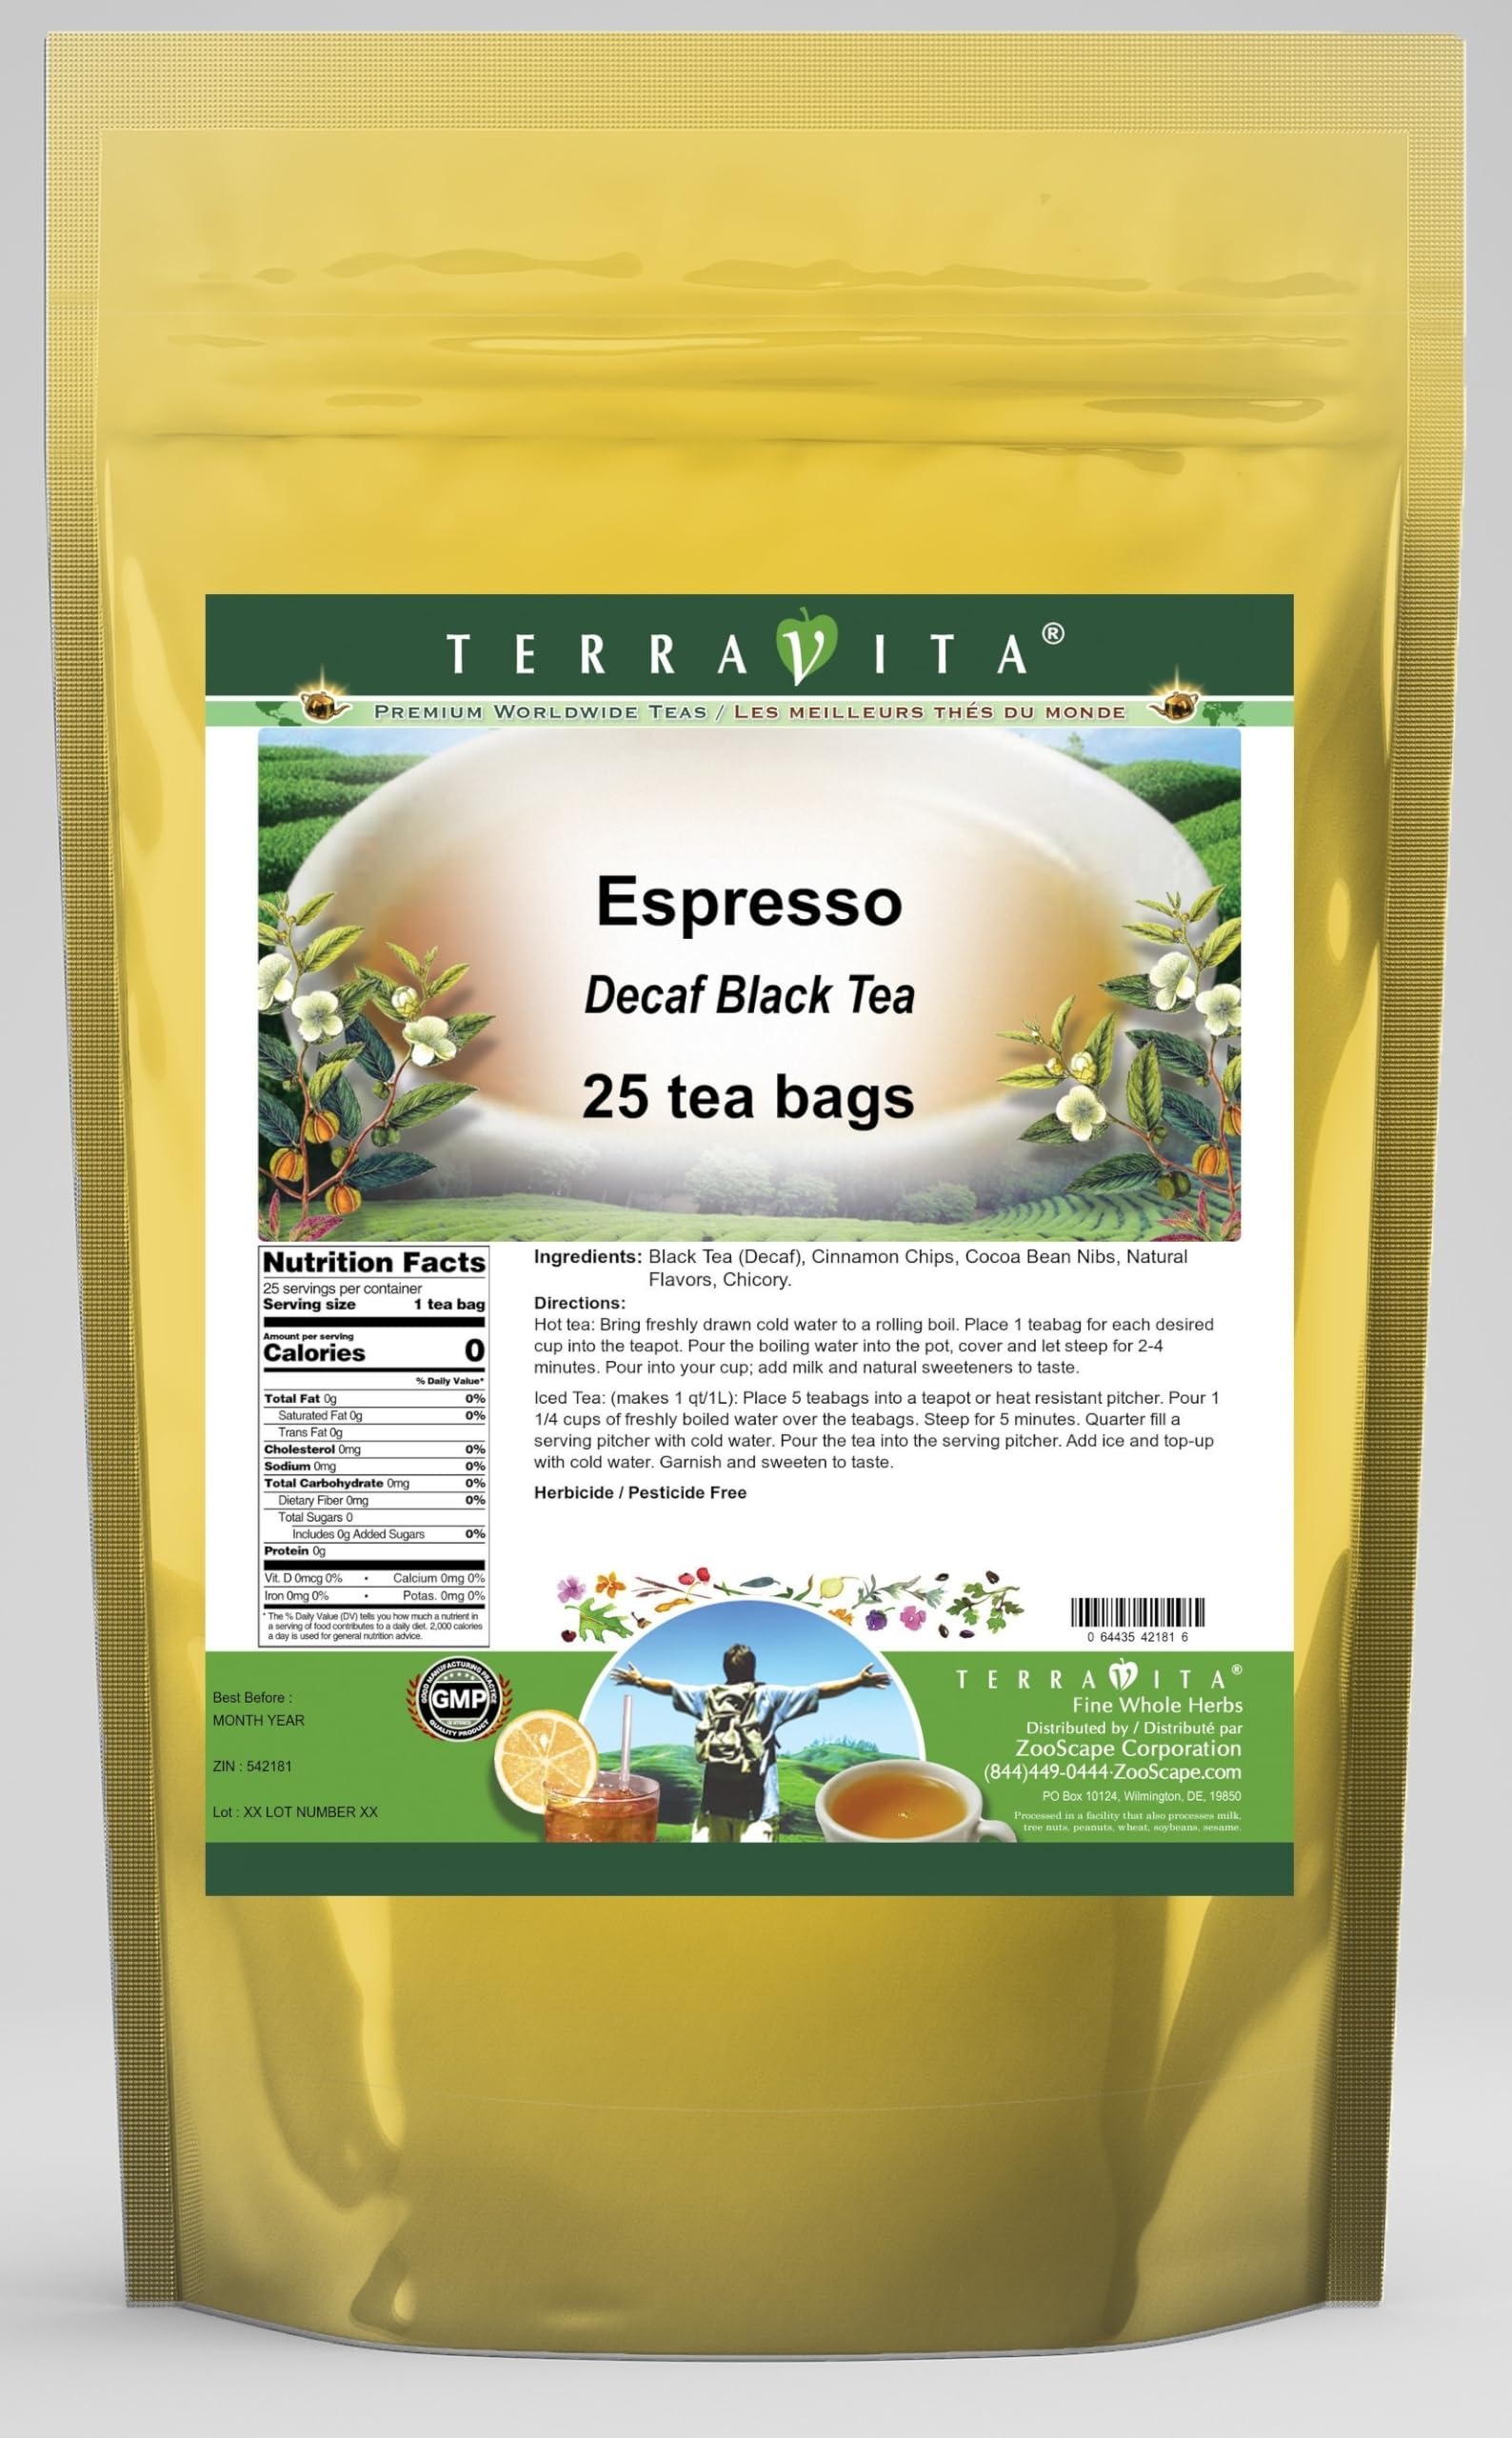
Item Name: Espresso Decaf Black Tea (25 tea bags, ZIN: 542181)
Bullet Point 1: Our Espresso Decaf Black Tea is a wonderful flavored decaffeinated Black tea with Chicory Root (Roasted), Cinnamon Chips and Cocoa Nibs. You will enjoy the simple and elegant Espresso taste! - Ingredients: Decaf Black tea, Chicory Root (Roasted), Cinnamon Chips, Cocoa Nibs and Natural Espresso Flavor.
Bullet Point 2: No fillers.
Bullet Point 3: Manufacturer: TerraVita
Bullet Point 4: Size: 25 tea bags
Bullet Point 5: Black Tea Bags - Packed in a convenient upright pouch!
Product Description: Our Espresso Decaf Black Tea is a wonderful flavored decaffeinated Black tea with Chicory Root (Roasted), Cinnamon Chips and Cocoa Nibs. You will enjoy the simple and elegant Espresso taste! - Ingredients: Decaf Black tea, Chicory Root (Roasted), Cinnamon Chips, Cocoa Nibs and Natural Espresso Flavor. - Hot tea brewing method: Bring freshly drawn cold water to a rolling boil. Place 1 teabag for each desired cup into the teapot. Pour the boiling water into the pot, cover and let steep for 2-4 minutes. Pour into your cup; add milk and natural sweeteners to taste. - Iced tea brewing method: (to make 1 liter/quart): Place 5 teabags into a teapot or heat resistant pitcher. Pour 1 1/4 cups of freshly boiled water over the teabags. Steep for 5 minutes. Quarter fill a serving pitcher with cold water. Pour the tea into the serving pitcher. Add ice and top-up with cold water. Garnish and sweeten to taste. - TerraVita is an exclusive line of premium-quality, natural source products that use only the finest, purest and most potent ingredients found around the world. TerraVita is hallmarked by the highest possible standards of purity, potency, stability and freshness. All of our products are prepared with the highest elements of quality control, from raw materials through the entire manufacturing process, up to and including the moment that the bottles or bags are sealed for freshness and shipped out to you. Our highest possible standards are certified by independent laboratories and backed by our personal guarantee. - TerraVita exists to meet and ensure your family's health and wellness without the harmful effects of chemicals and health products. We strive to make all of our products affordable and reliable and are constantly searching the market to maintain our affordability and
Value: 25.0
Unit: Count

Price: 24.42